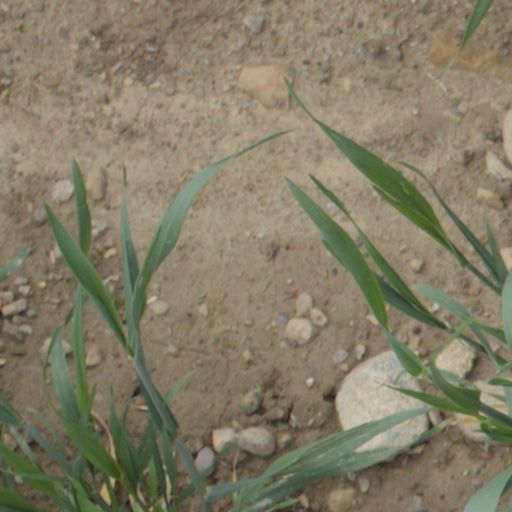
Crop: wheat